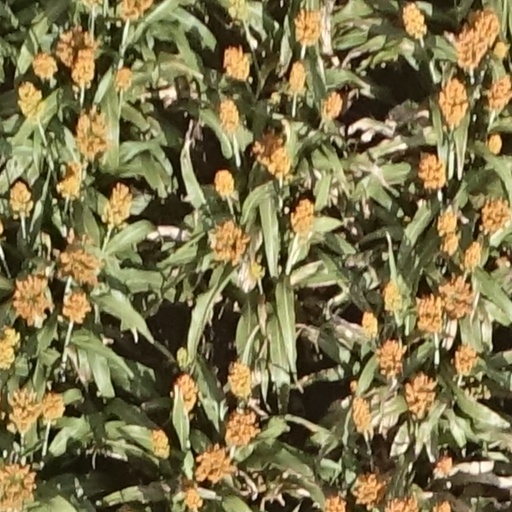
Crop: sorghum